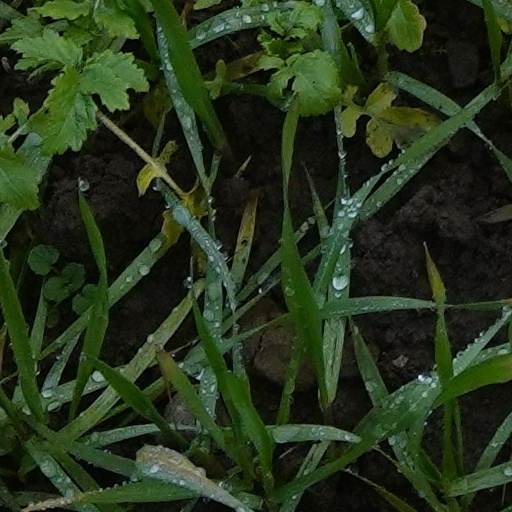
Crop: wheat